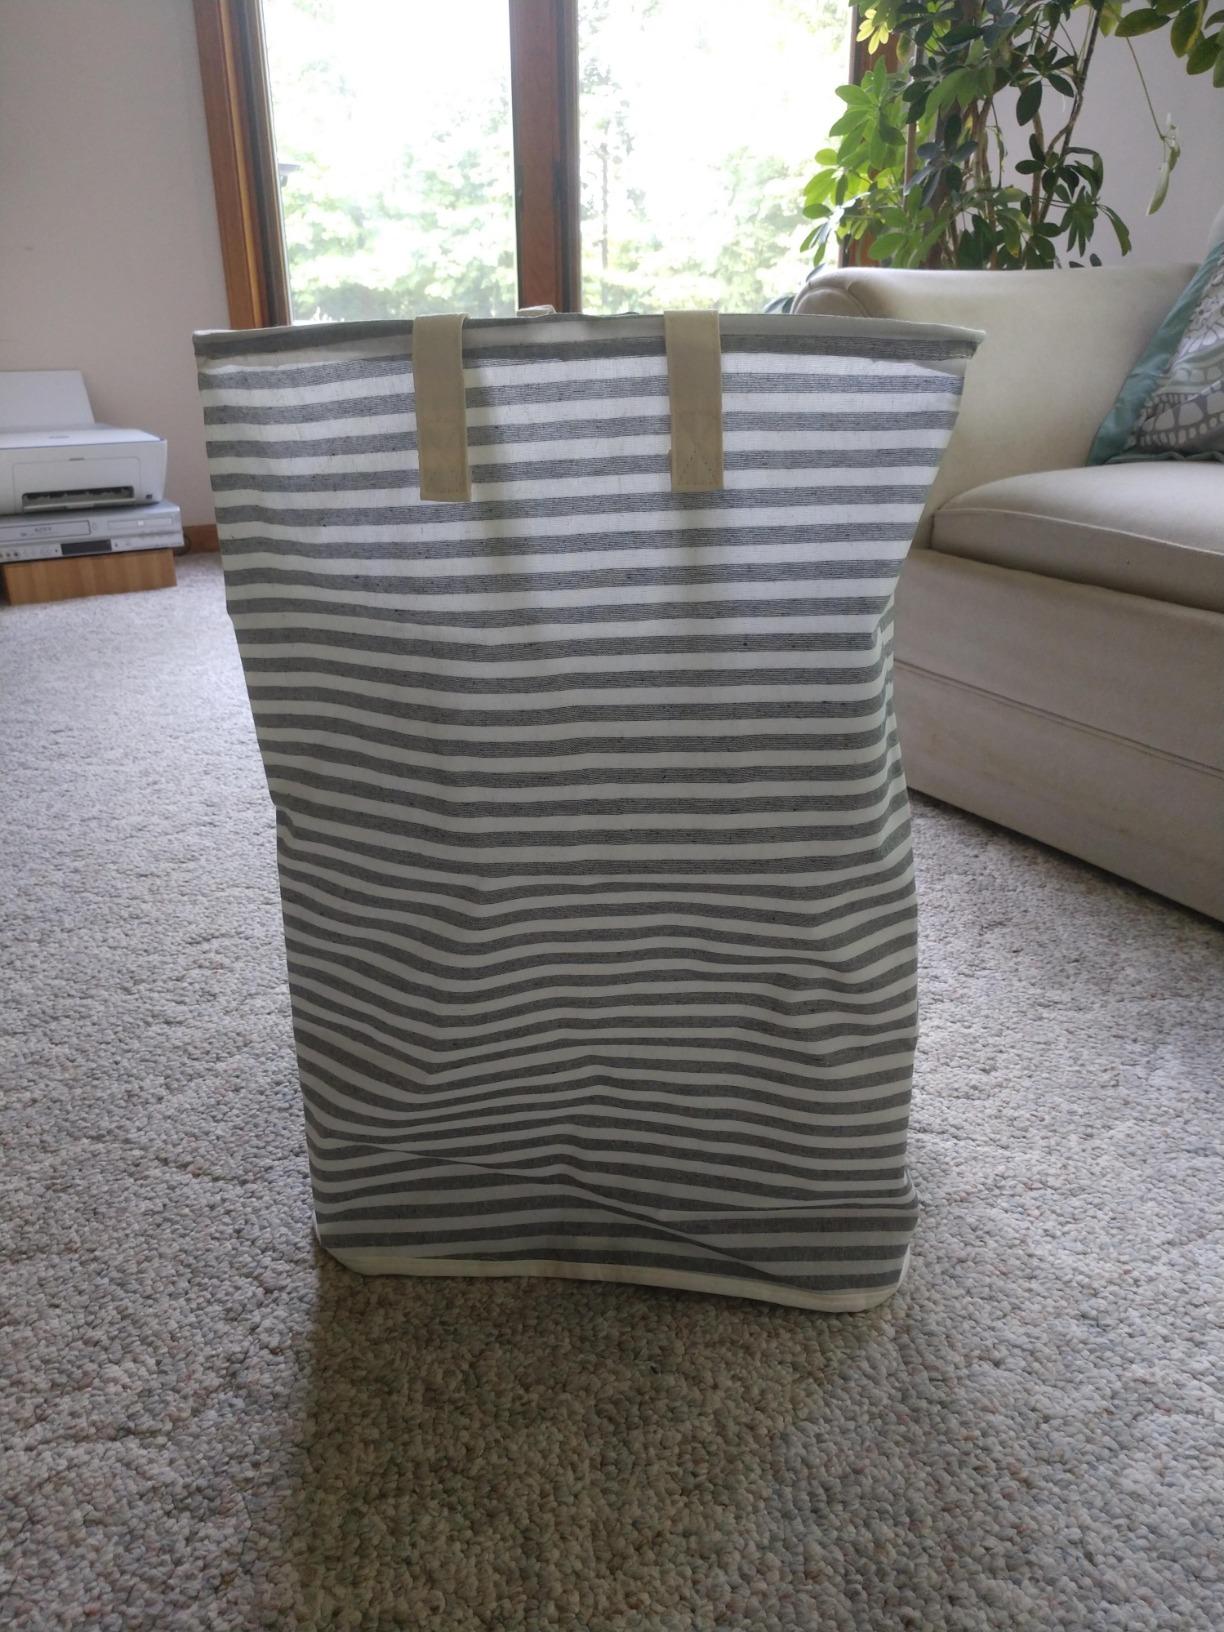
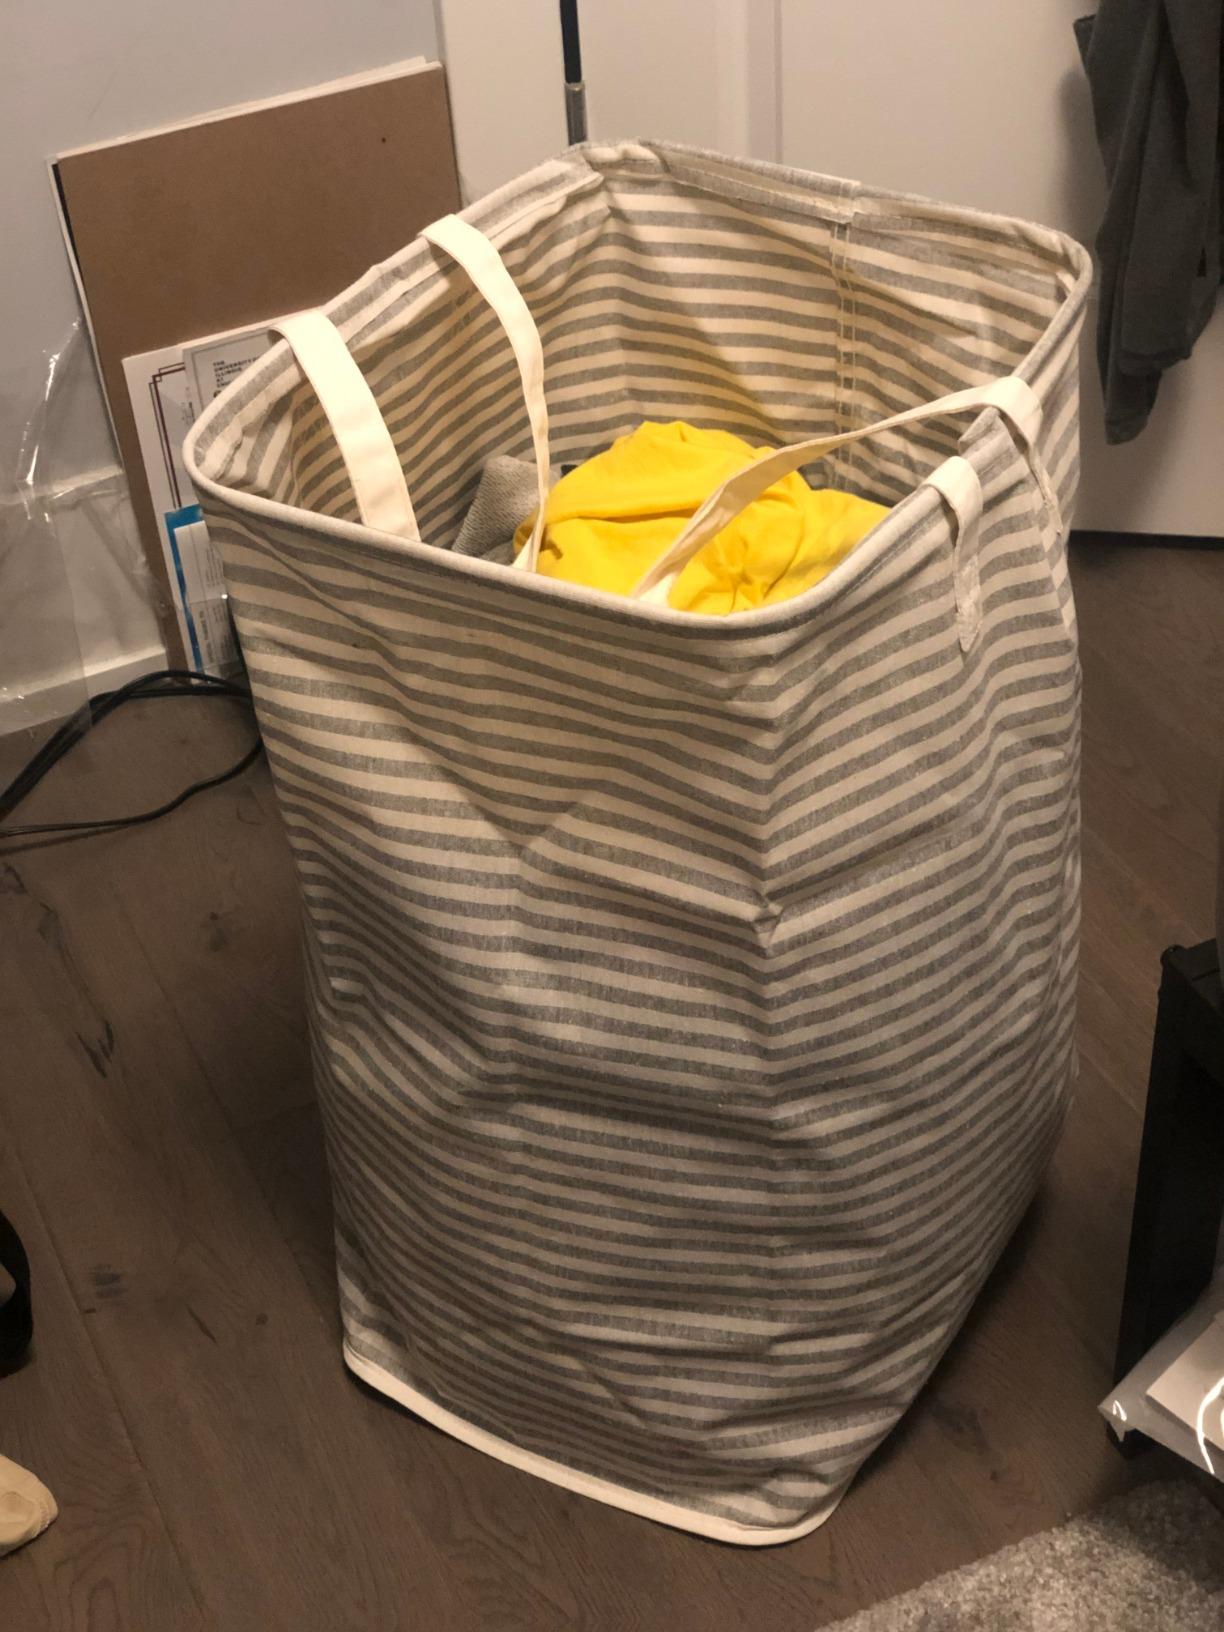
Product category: items_hamper
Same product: yes